Pascal Olmeta

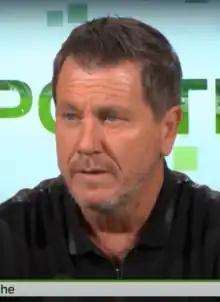
Olmeta in 2019

Pascal Olmeta (born 7 April 1961) is a French former professional footballer who played as a goalkeeper for Marseille and Lyon in the 1990s.